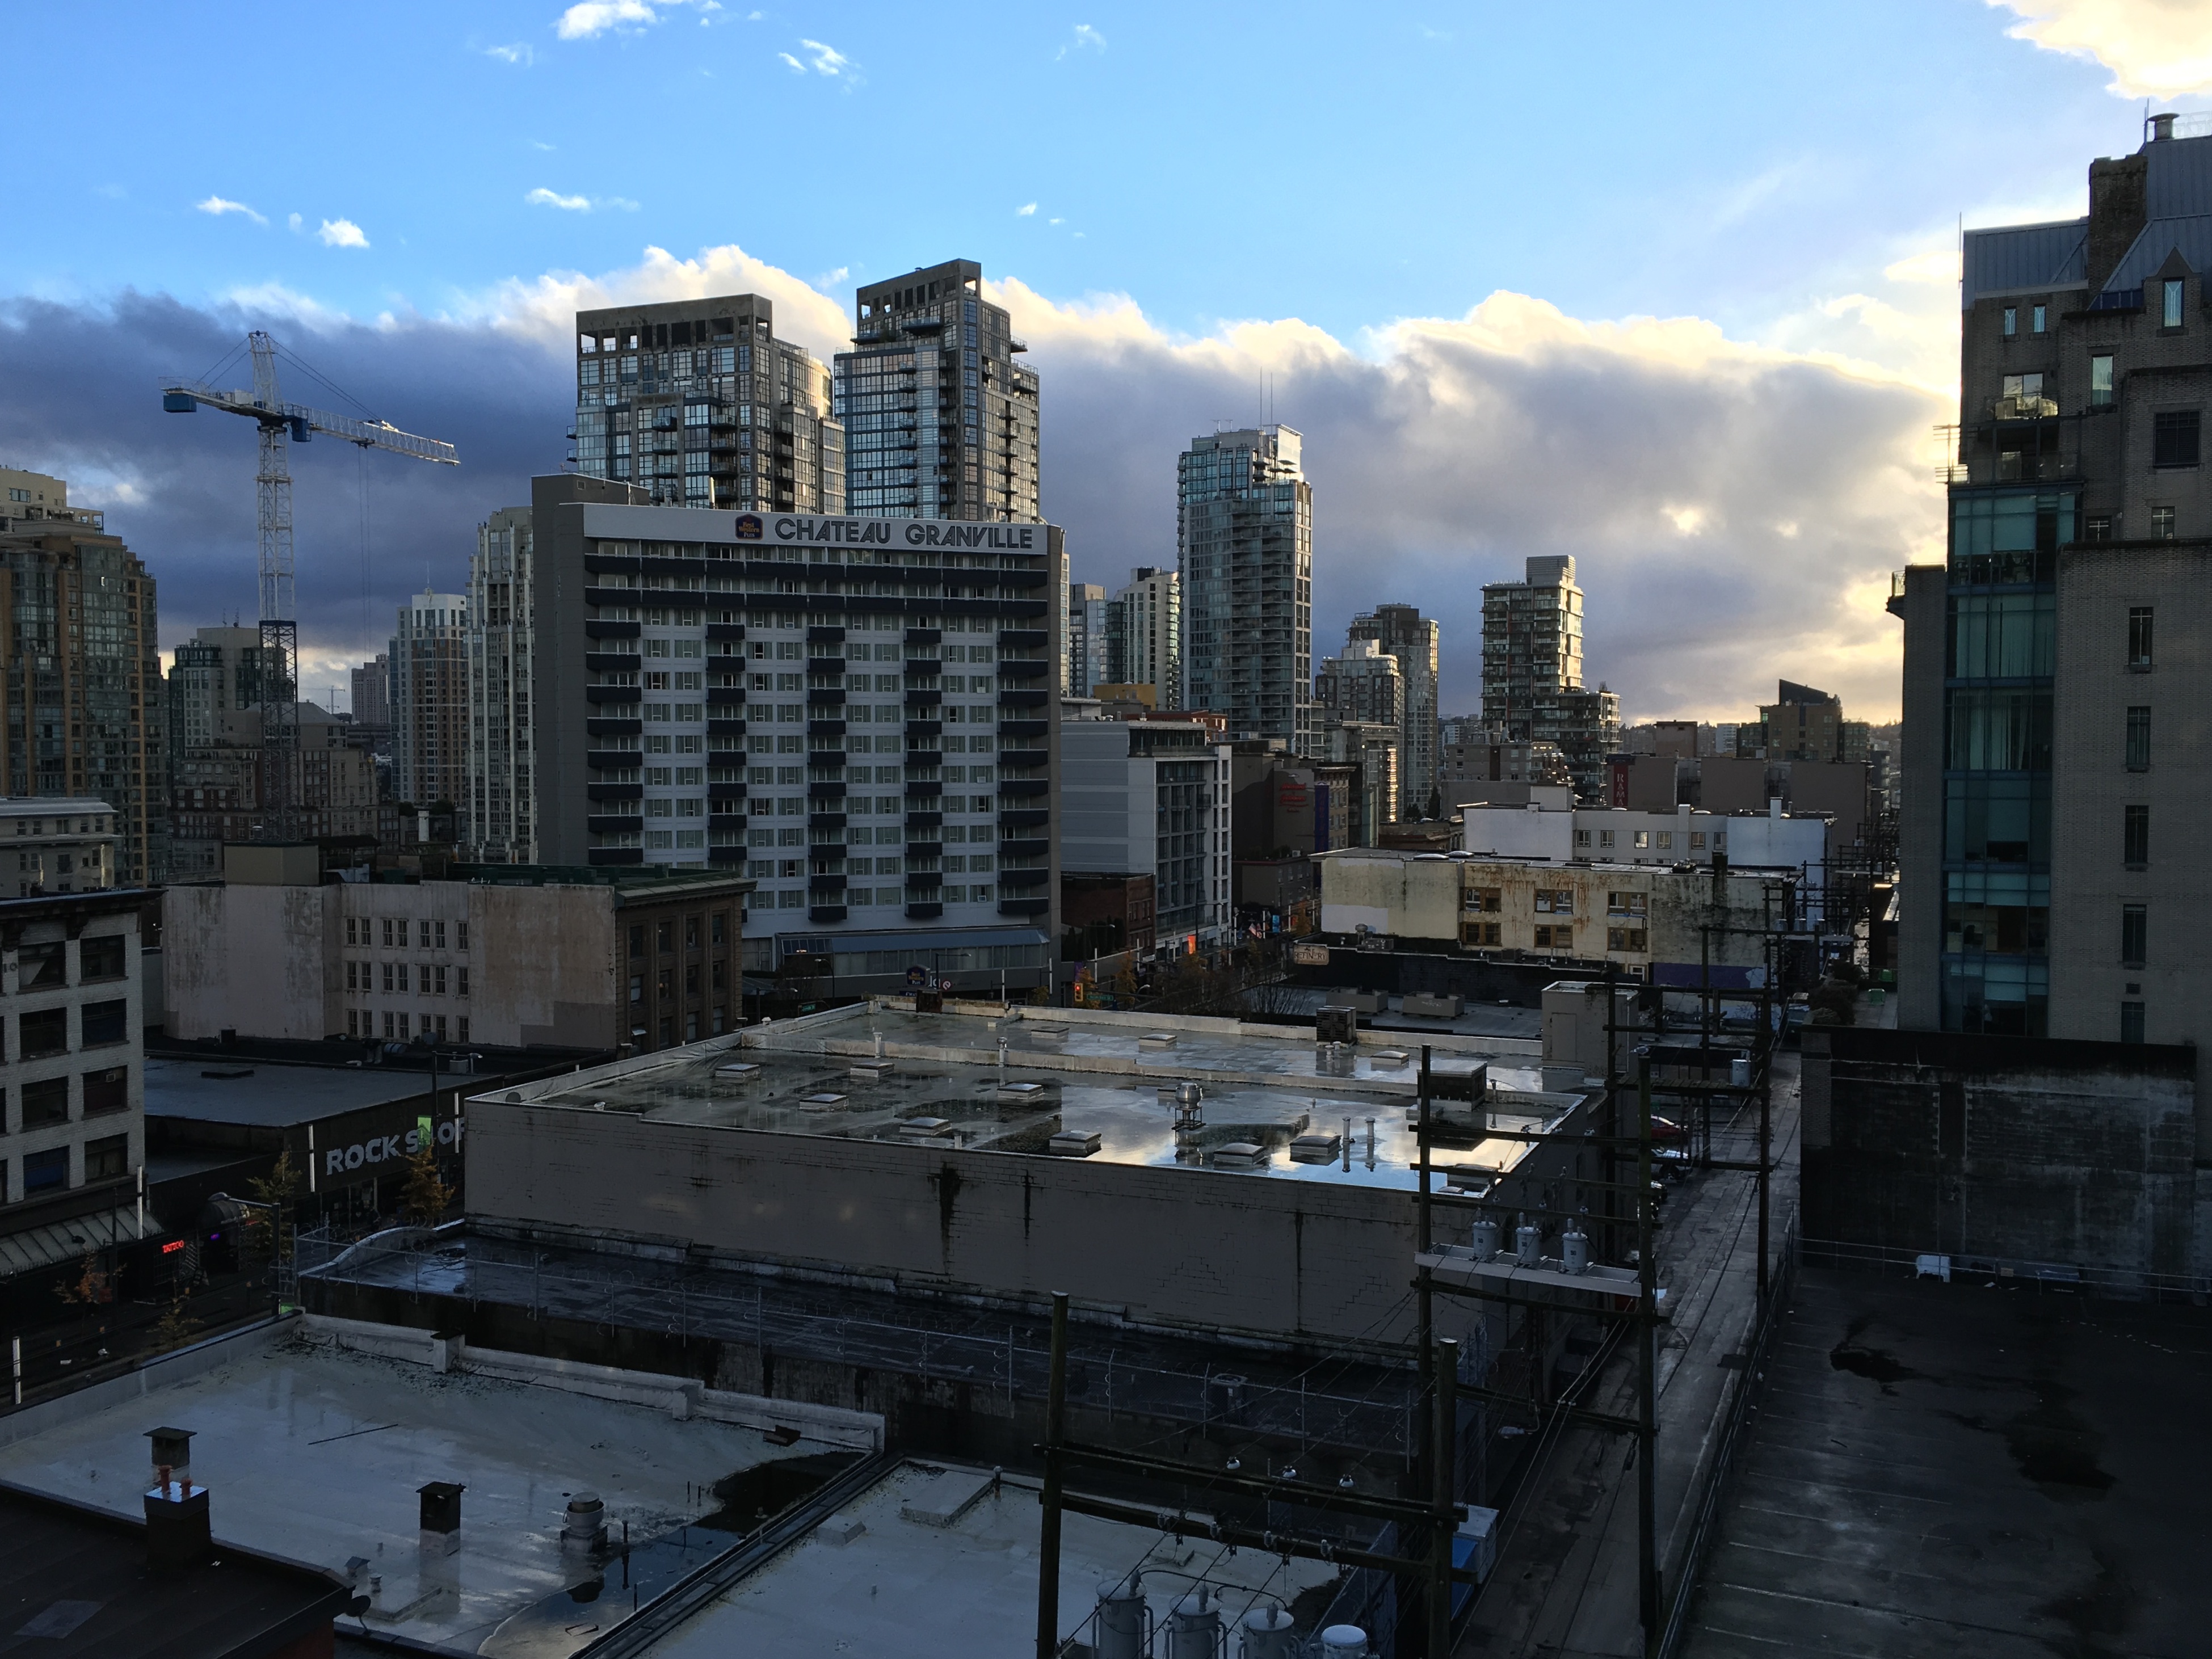
architecture, skyline, city, skyscraper, cityscape, downtown, evening, reflection, tower, landmark, tower block, metropolis, urban area, residential area, human settlement, metropolitan area